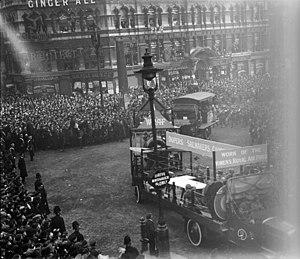
La Women's Royal Air Force est une branche de la Royal Air Force et qui connaît deux existences successives, entre 1918 et 1920 puis entre 1949 et 1994.